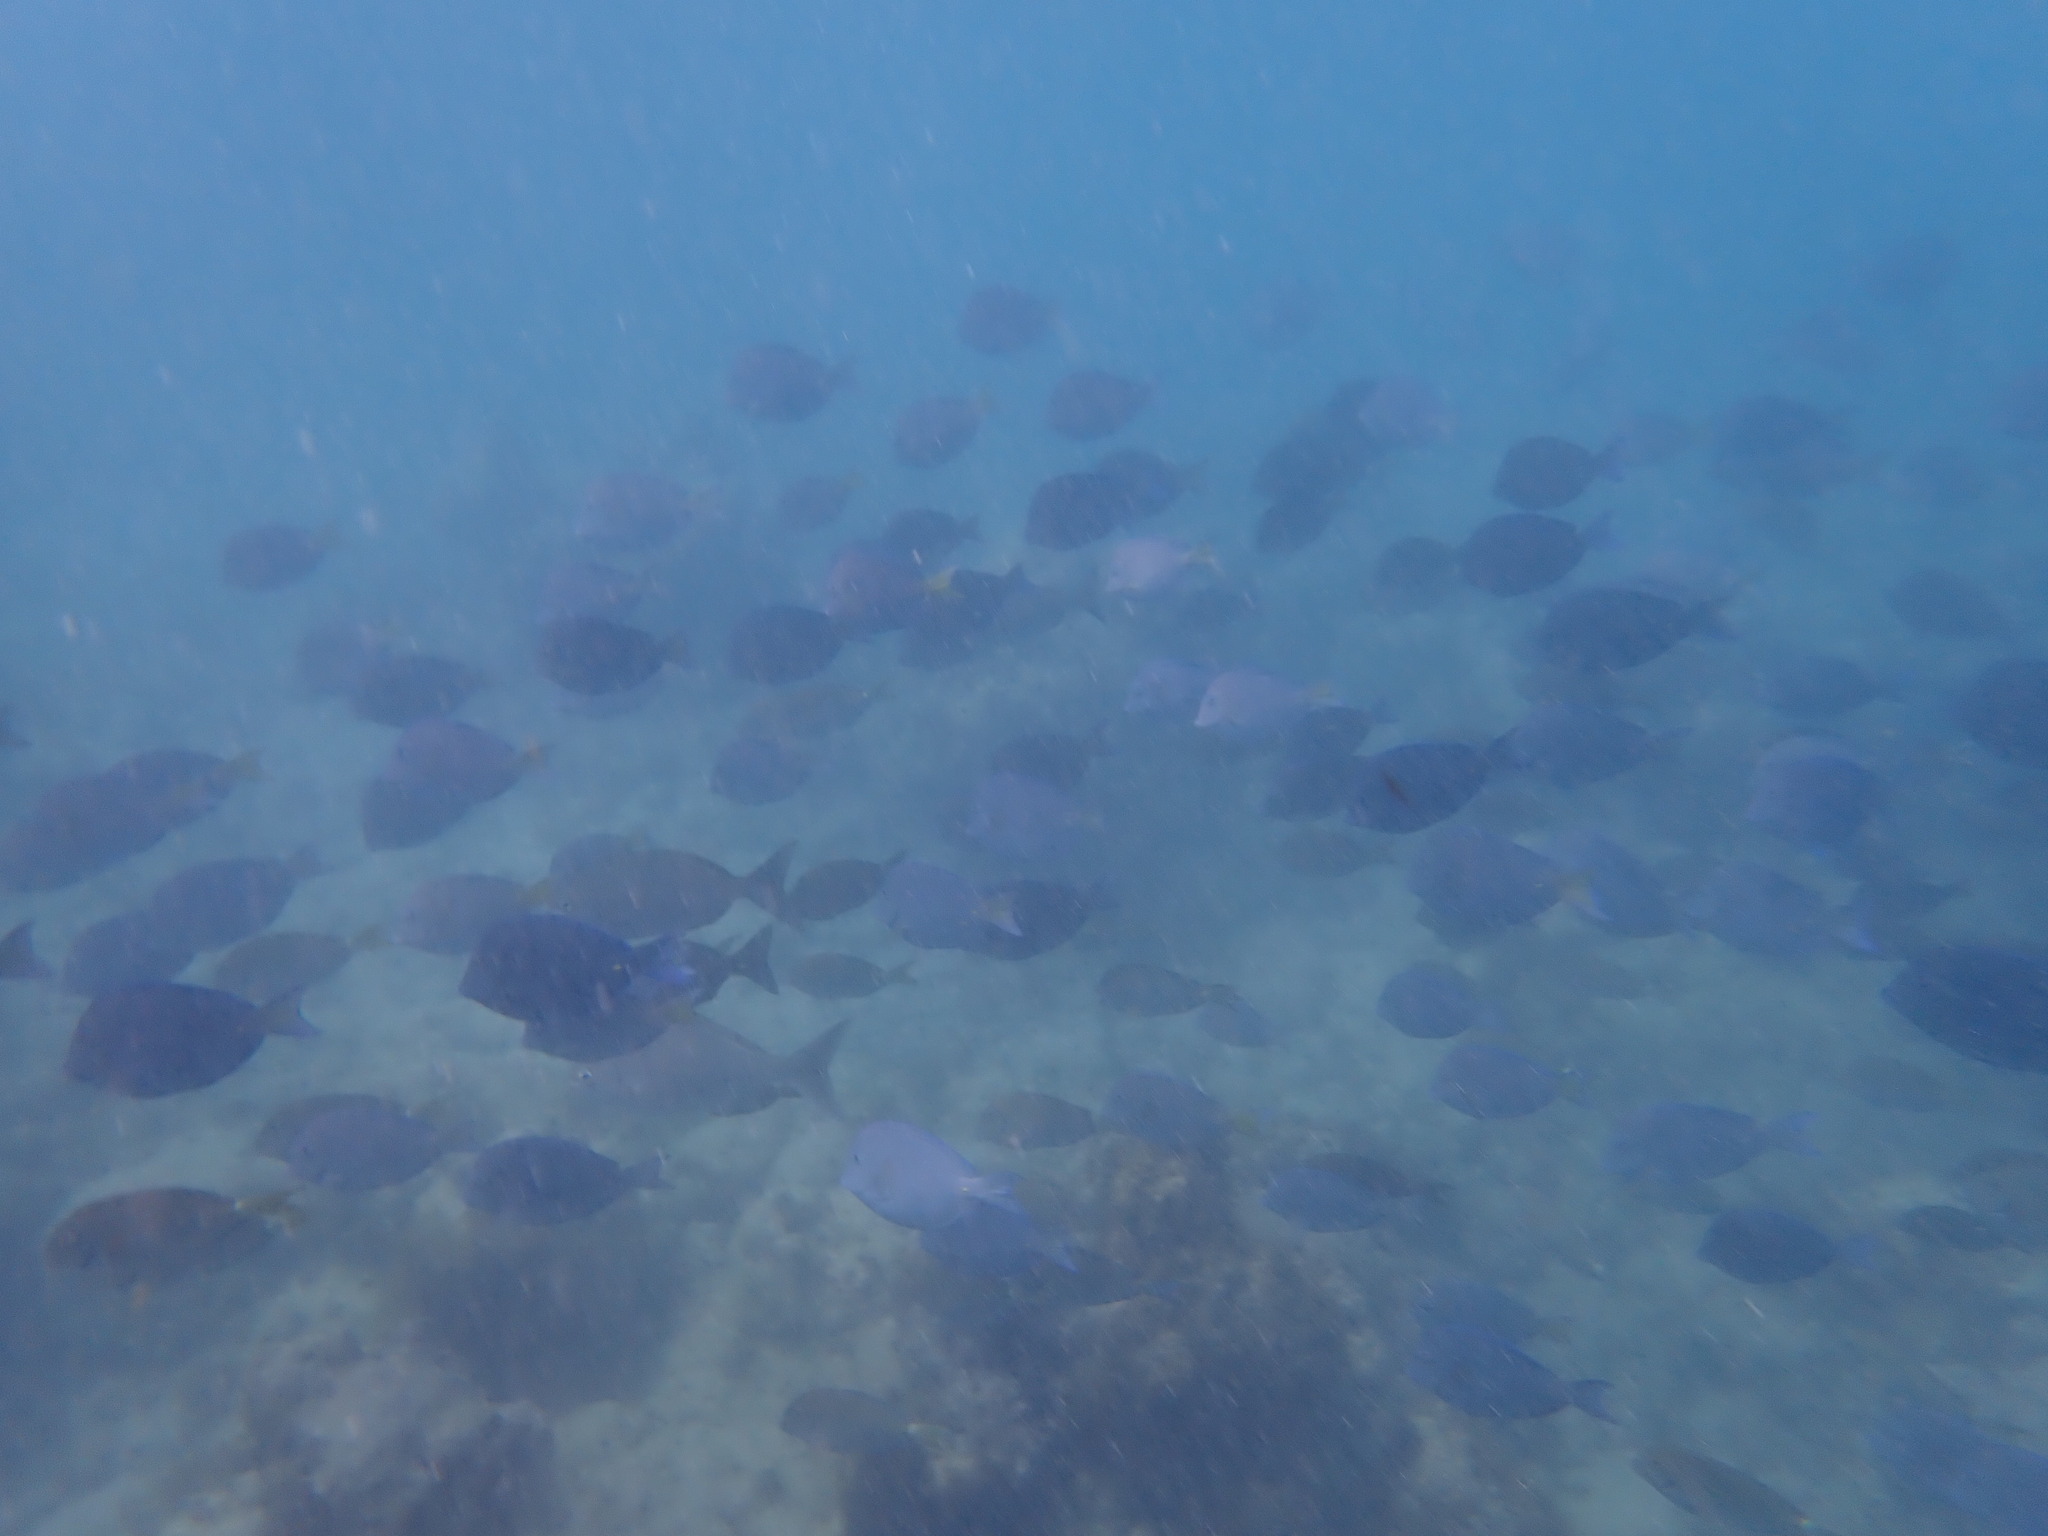
Acanthurus coeruleus (Atlantic Blue Tang)